Conny Mus

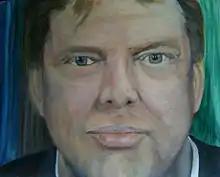
Portrait of Conny Mus.

Coenraad Willem "Conny" Mus (21 October 1950 – 20 August 2010) was a Dutch journalist, known as a correspondent for "RTL Nieuws" in Israel and the Middle East.